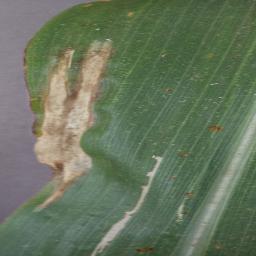
Label: Corn_(Maize)___Northern_Leaf_Blight